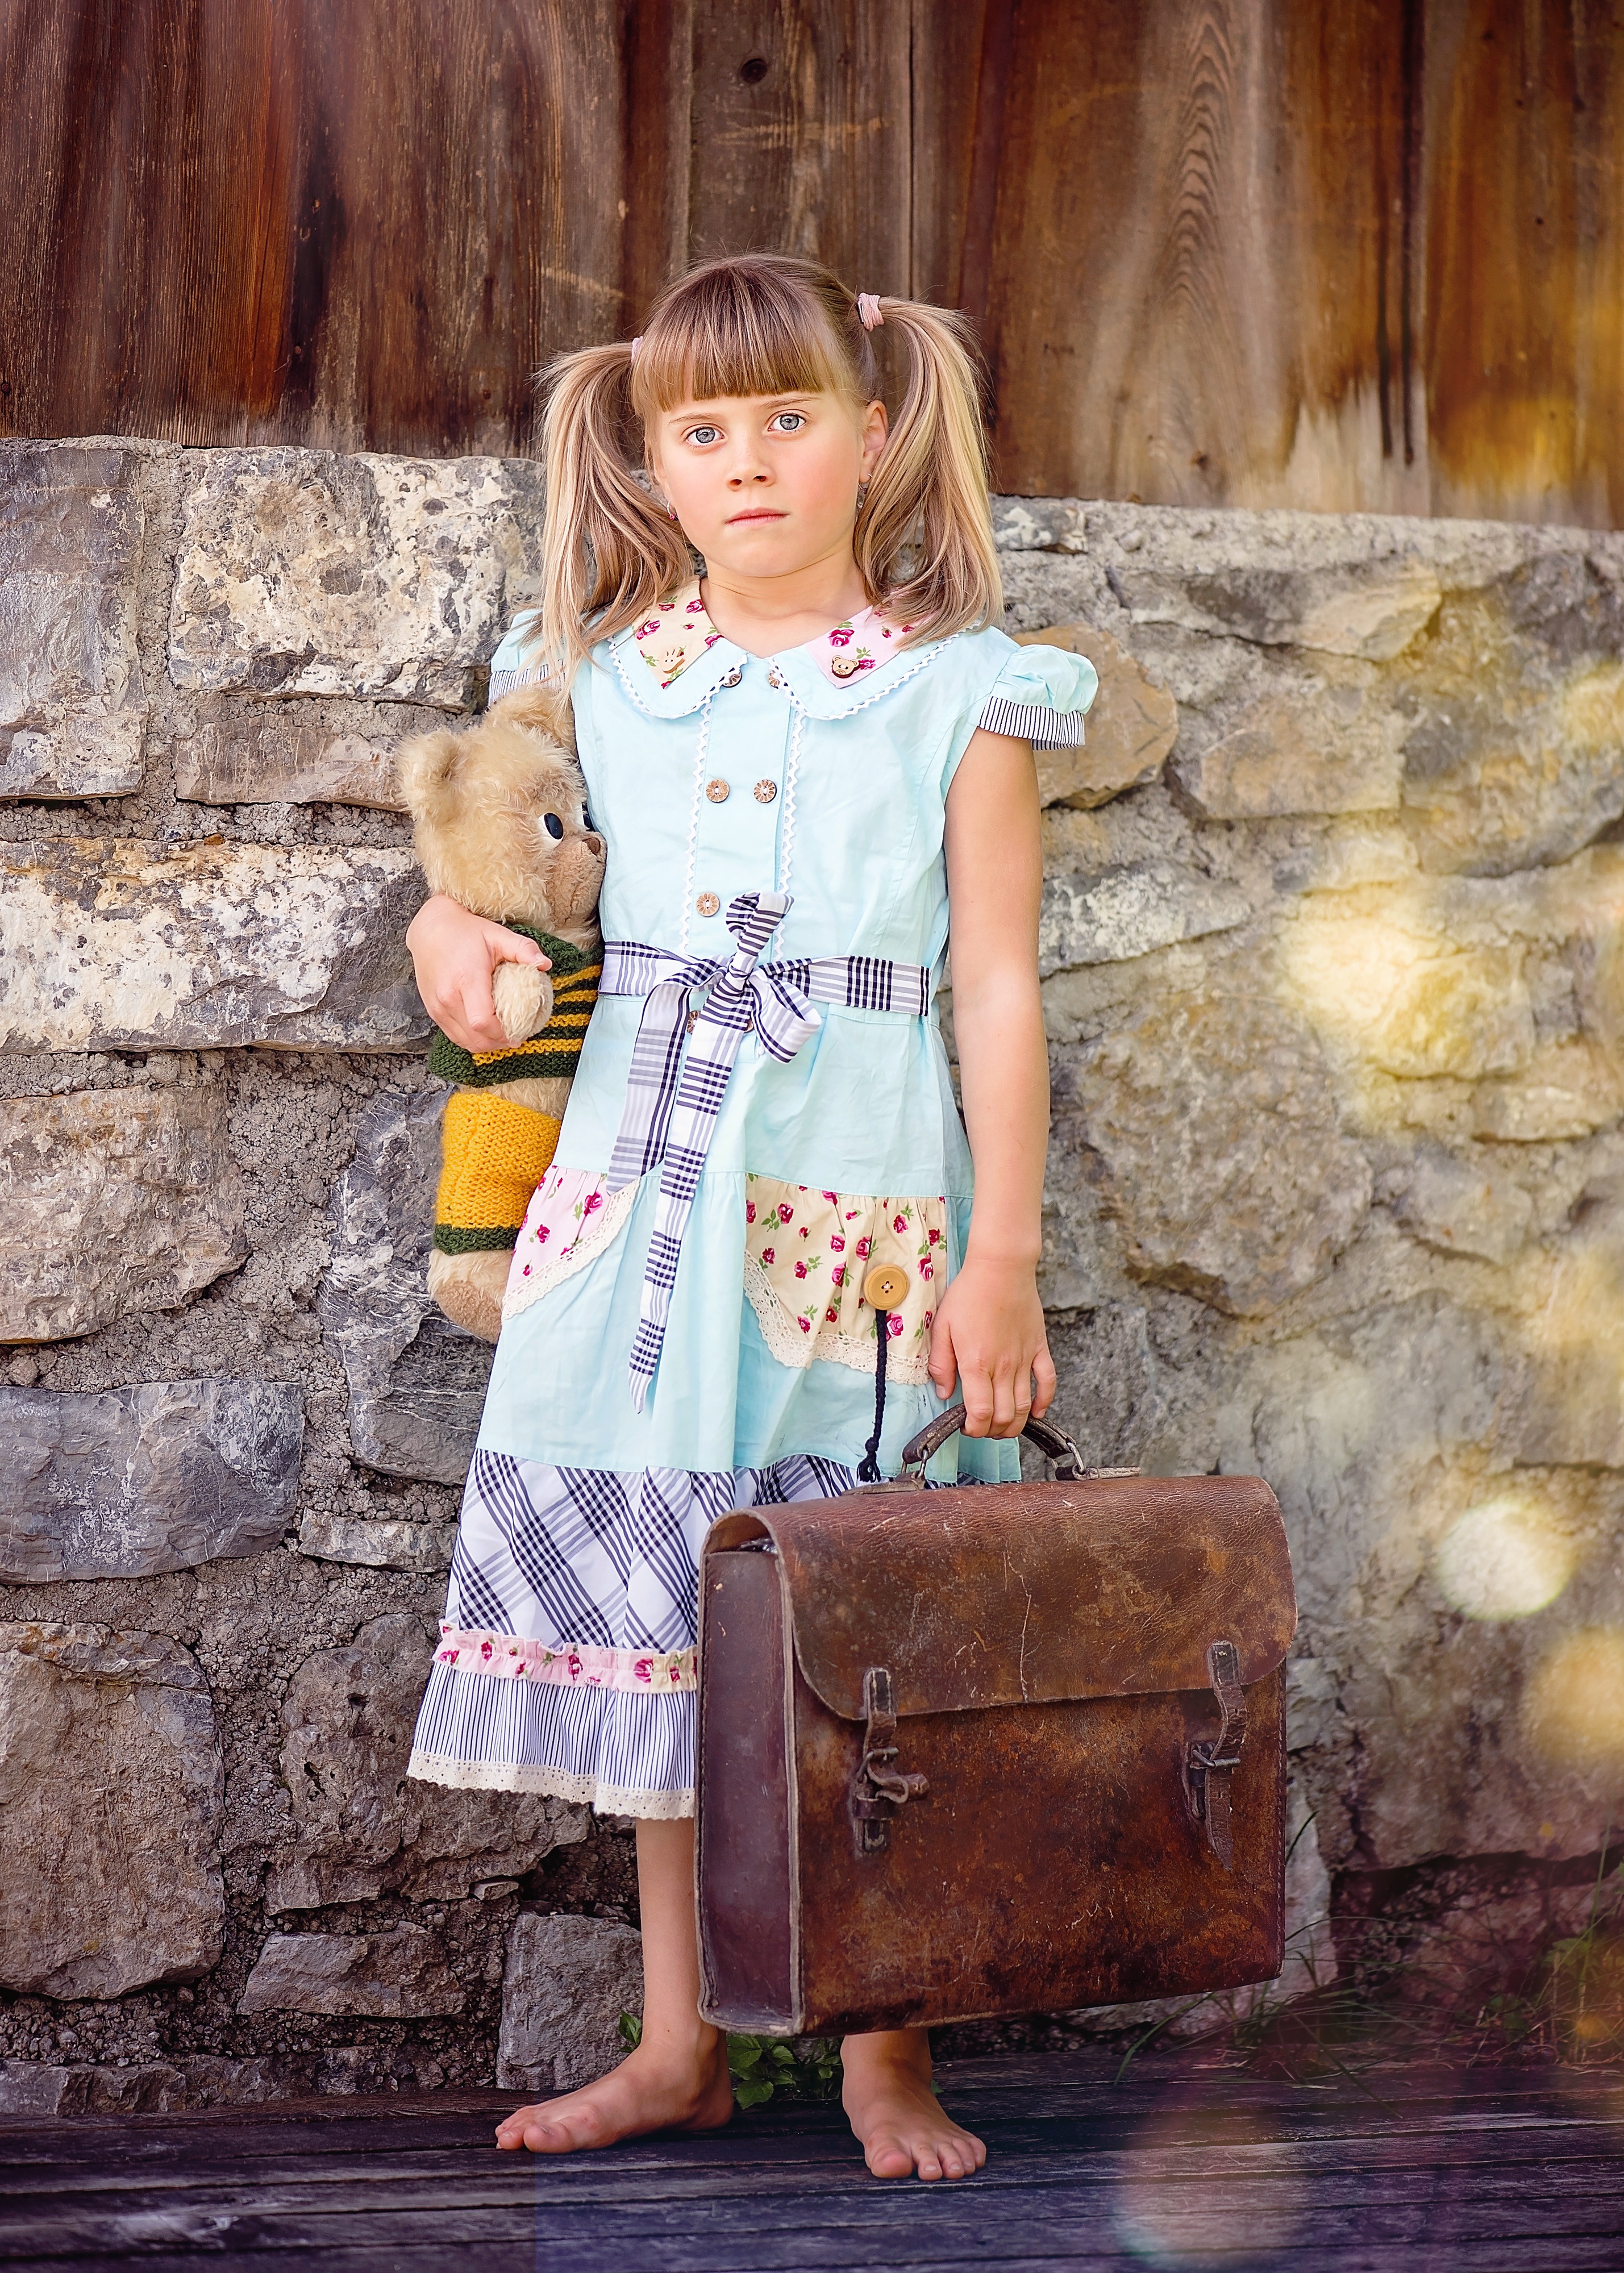
person, girl, portrait, model, spring, child, human, fashion, clothing, lady, season, teddy bear, dress, photograph, beauty, blond, out, photo shoot, schoolbag